Mailly

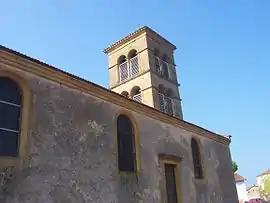
The church in Mailly

Mailly is a picturesque commune in the Saône-et-Loire department in the region of Bourgogne-Franche-Comté in eastern France. Mailly is located in the Brionnais's south. Separated by Caille, the town is spread over three hills, Bourg, Chavannes and Corbey,